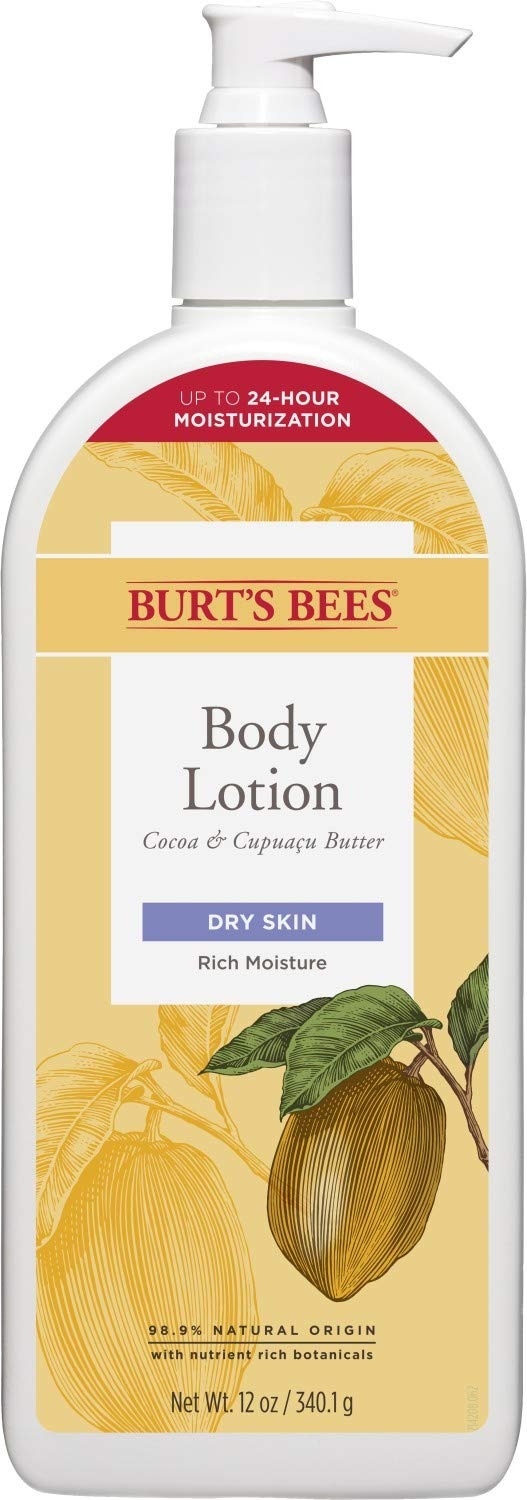
Item Name: Burts Bees Butter Body Lotion for Dry Skin with Cocoa & Cupuau, 12 Oz (Package May Vary)
Bullet Point 1: BODY LOTION FOR DRY SKIN: This rich, non-greasy lotion for dry skin absorbs quickly and gently moistures skin that needs some love and attention; Package may vary
Bullet Point 2: MOISTURIZING INGREDIENTS: Cocoa butter and cupuaçu butter absorb quickly and soften skin for all day moisture
Bullet Point 3: NATURAL ORIGIN LOTION: This lotion for dry skin is 98.9% natural origin and formulated with nourishing ingredients like shea butter, vitamin E and natural botanicals
Bullet Point 4: DERMATOLOGIST TESTED: Clinically shown to moisturize dry skin for up to 24 hours, this body lotion leaves skin feeling healthy and is dermatologist tested
Bullet Point 5: OUR PROMISE: Formulated without parabens, phthalates, petrolatum or SLS, just feel good ingredients derived from nature
Value: 12.0
Unit: Ounce

Price: 10.49